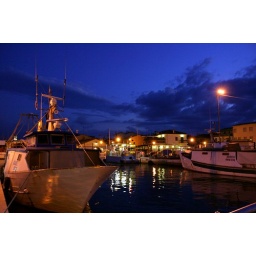
ships and clouds in the night